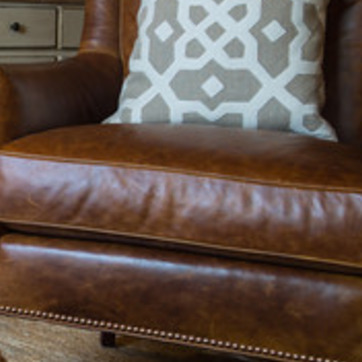
Material: leather